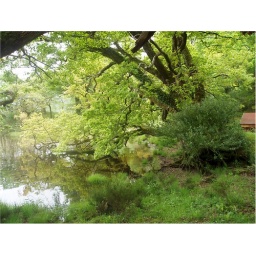
an incredible number of greens as the trees hang over the water of the lake